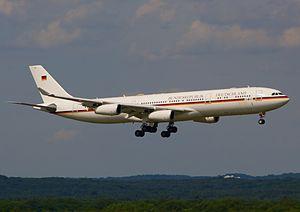
L'Airbus A340 est un avion de ligne quadriréacteur long-courrier de grande capacité fabriqué par Airbus de 1991 à 2011. Il est décliné en plusieurs versions suivant la capacité ou le rayon d'action désiré par chaque compagnie. Cette famille d'appareils a été conçue avec un design semblable à celui de l'Airbus A330, car ces deux modèles sont dérivés. Mais il est équipé de quatre réacteurs au lieu de deux.